Tennessee Volunteers

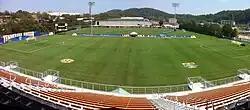
Regal Stadium field

The Volunteers rowing team participates with the Big 12 and is coached by Lisa Glenn. During her 12 years at the helm of the University of Tennessee women's rowing team, Head Coach Lisa Glenn has helped the 14-year-old program mature into a national power. Now in her 13th season, Glenn has led the Vols to seven appearances at the NCAA Championships, including three consecutive full-team selections in 2006, 2007, 2008, and 2010. Glenn helped propel the Lady Vols to new heights in 2008, leading the Orange and White to its first-ever Conference-USA rowing championship. Glenn was also named C-USA Coach of the Year for her efforts in helping Tennessee achieve this historic feat. Under Glenn's tutelage, senior Laura Miller was named the C-USA rower of the year, while three other Lady Vols captured All-Conference honors.